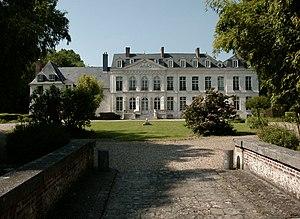
Le château de Filières, en Normandie.
La liste des sites classés de la Seine-Maritime présente les sites classés du département de la Seine-Maritime. Selon un rapport du 2 juin 2014, ils sont au nombre de 83, couvrant une superficie de 7 672 hectares, soit 0,012 % du département.